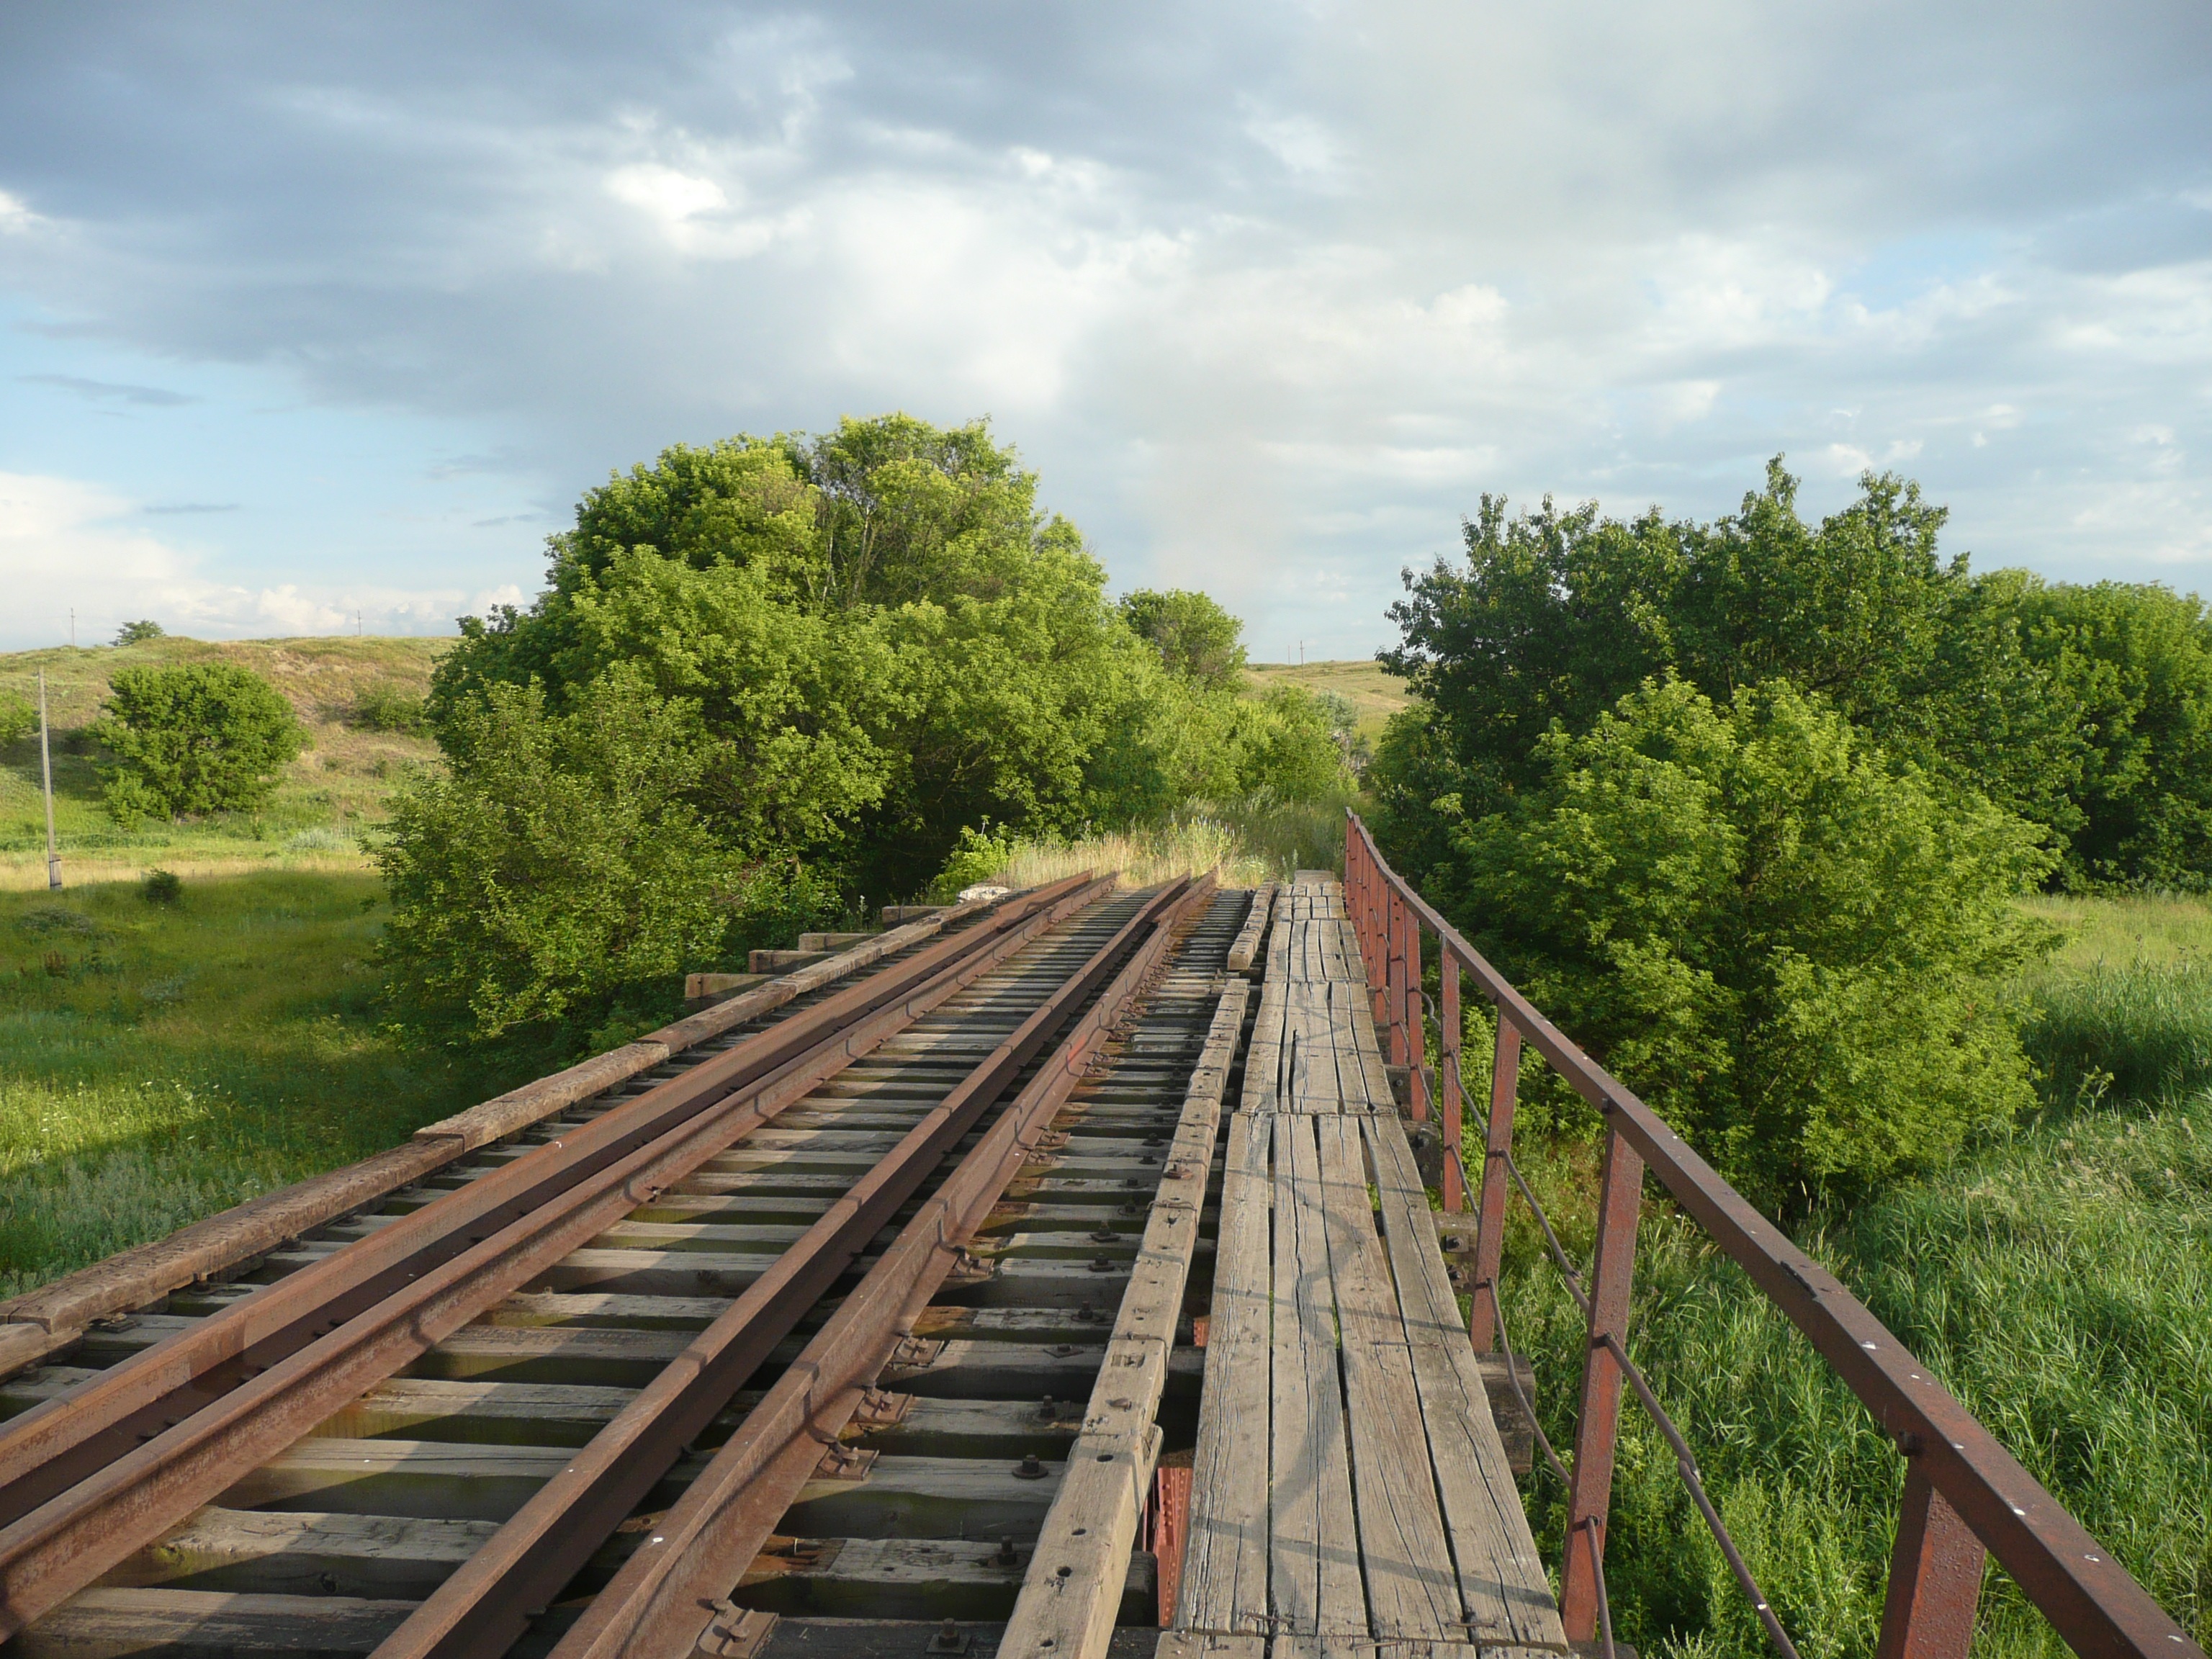
track, railway, bridge, transport, vehicle, ukraine, rail transport, farm kalinowo, rolling stock